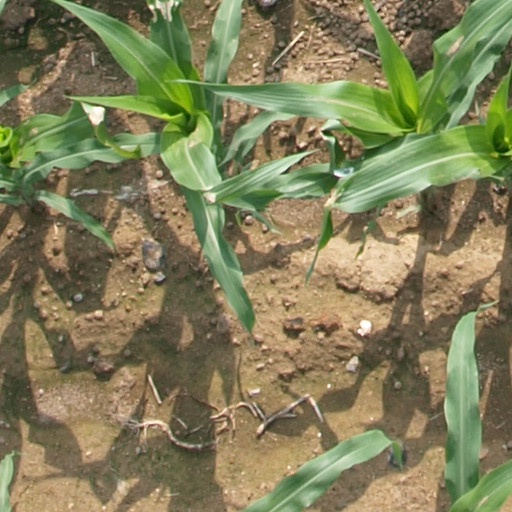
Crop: maize; corn